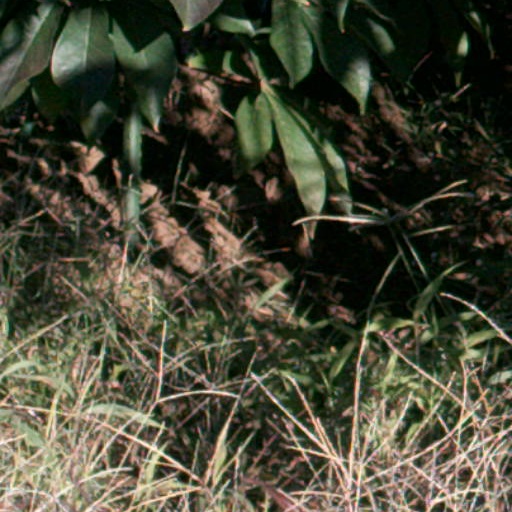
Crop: cassava